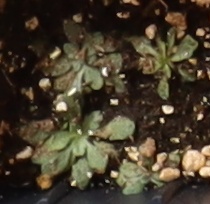
Label: Horseweed